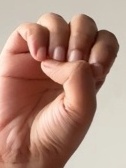
ASL sign: E